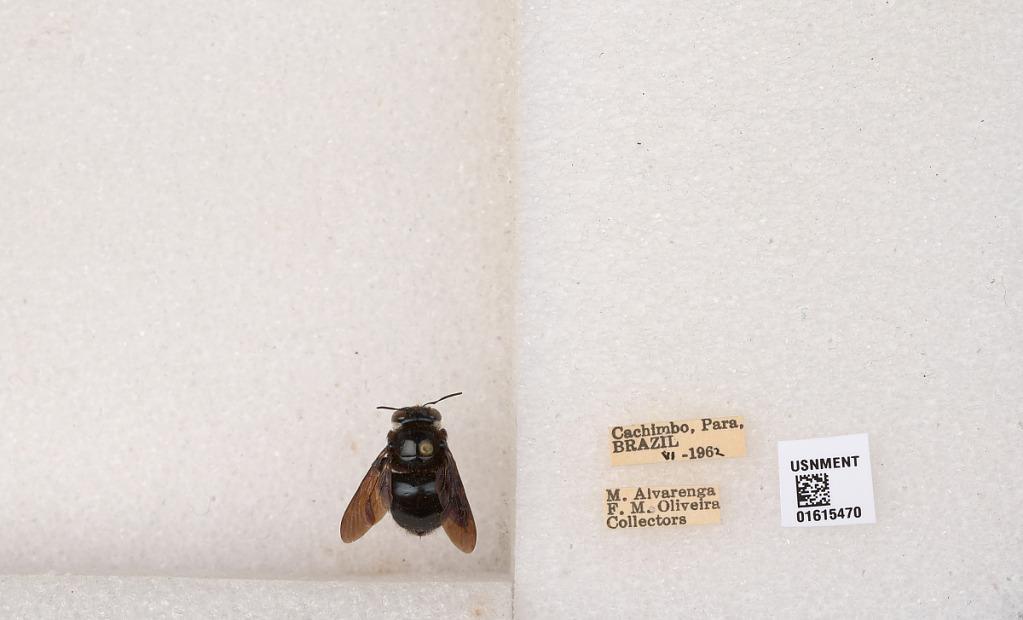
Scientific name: Xylocopa (Schonnherria) muscaria (Fabricius)
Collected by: M. Alvarenga & F. Oliveira
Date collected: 1962-6-1
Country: Brazil
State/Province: Para
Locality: Cachimbo